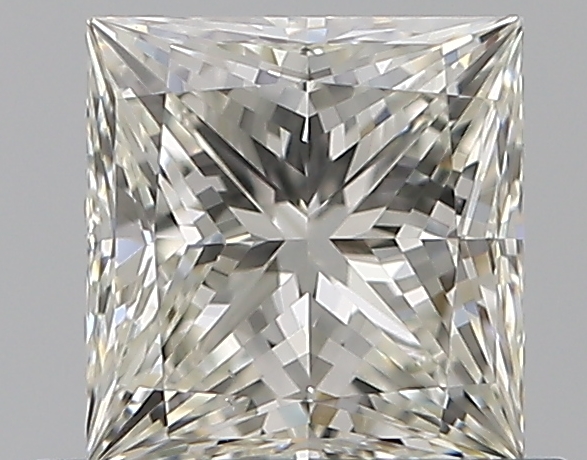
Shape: princess
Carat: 0.7
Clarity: VS1
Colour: J
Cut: EX
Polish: EX
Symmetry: VG
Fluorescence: F
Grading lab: GIA
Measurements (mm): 4.91 x 4.79 x 3.44